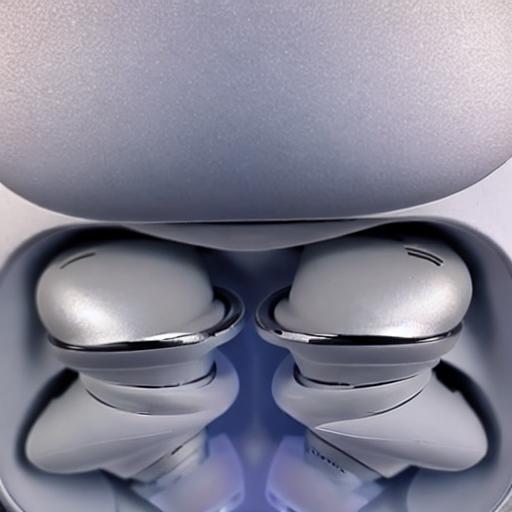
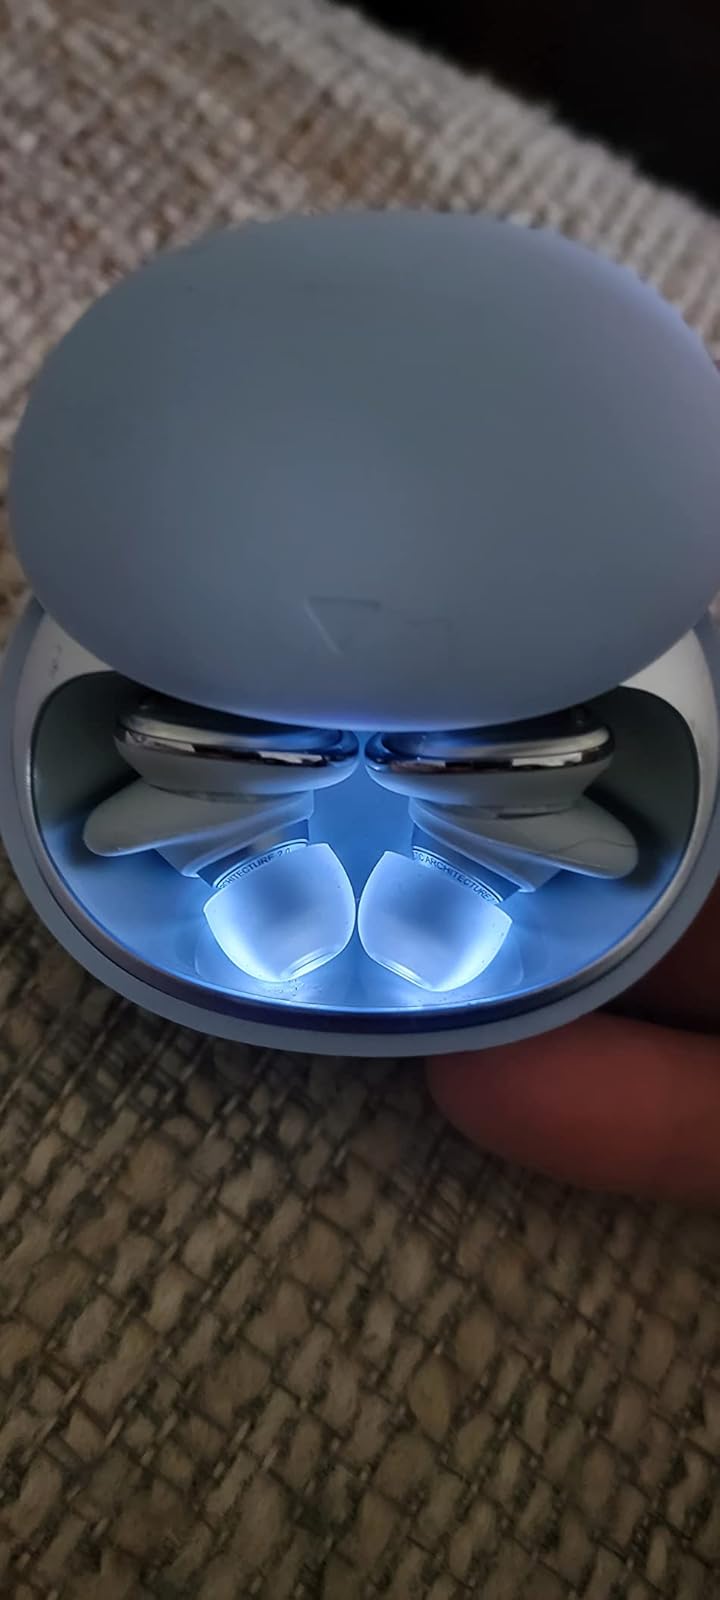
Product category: earbuds
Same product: no